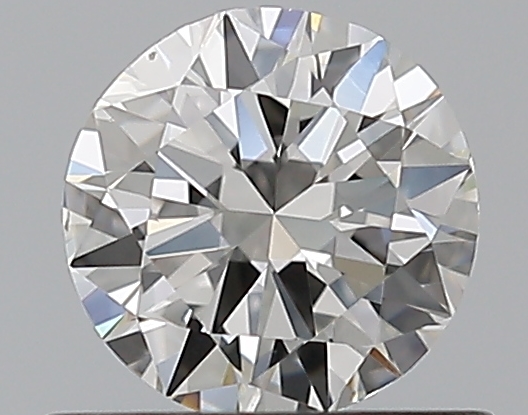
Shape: round
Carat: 0.5
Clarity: VS2
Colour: G
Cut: VG
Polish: EX
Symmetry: GD
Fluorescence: N
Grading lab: GIA
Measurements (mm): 5.06 x 5.13 x 3.08